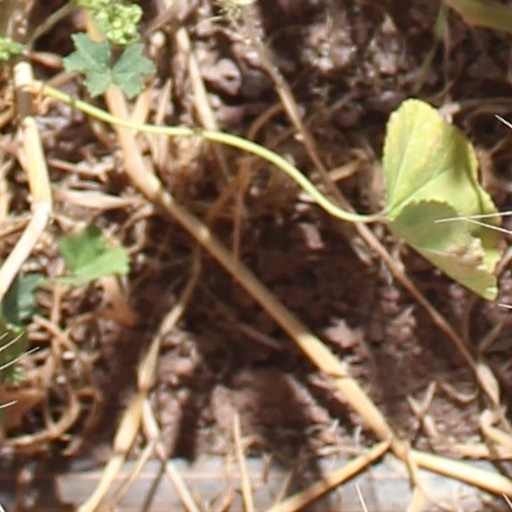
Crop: wheat